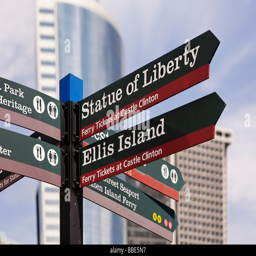
directional signs also known as neighborhood